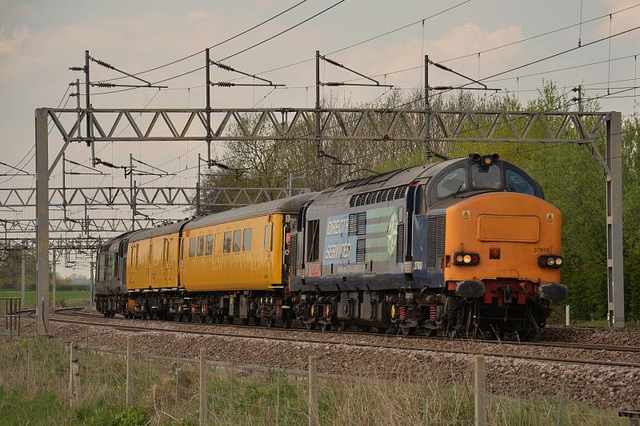
A trolley train is going down the tracks.

A train with several cars on railroad tracks.

A yellow nad black train on a railroad track

A large train drives passed along the tracks.

Cargo train running on the tracks during daytime.